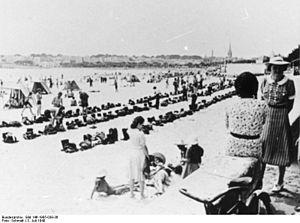
L’histoire de Royan commence au Néolithique, lorsque des hommes qui vivent de façon sédentaire commencent à occuper le site. Après les invasions germaniques, puis les attaques Vikings, Royan est un petit port de pêche siège de plusieurs prieurés au Moyen Âge. Sous domination anglaise pendant la guerre de Cent Ans, Royan devient une place forte protestante qui est assiégée et détruite par Louis XIII.